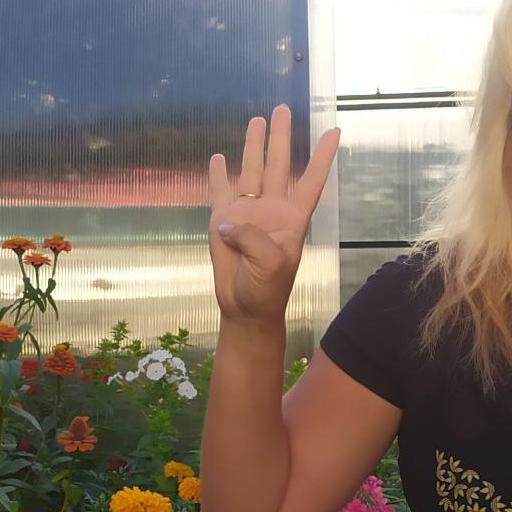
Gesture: four